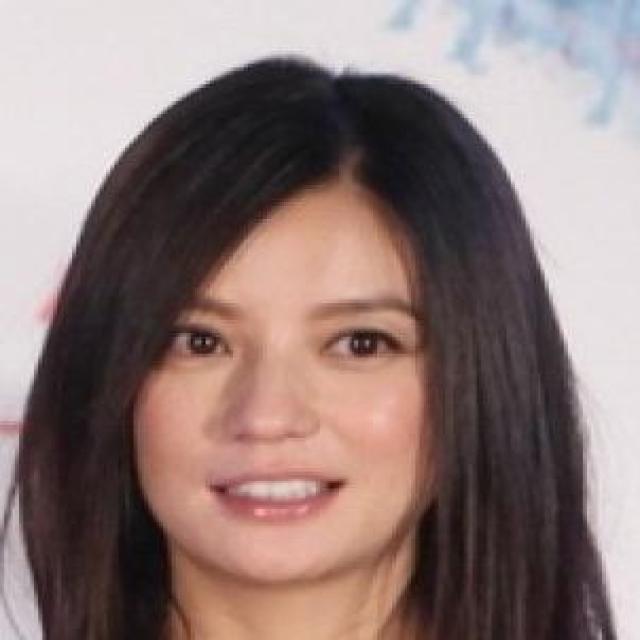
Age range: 21-44